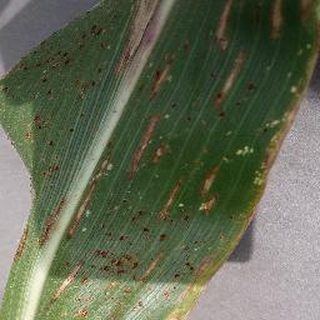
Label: corn_cercospora_leaf_spot